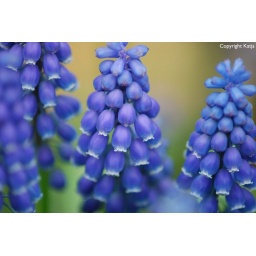
Grape hyacinths in a wonderful blue shade - they're called pearl flowers in Danish.